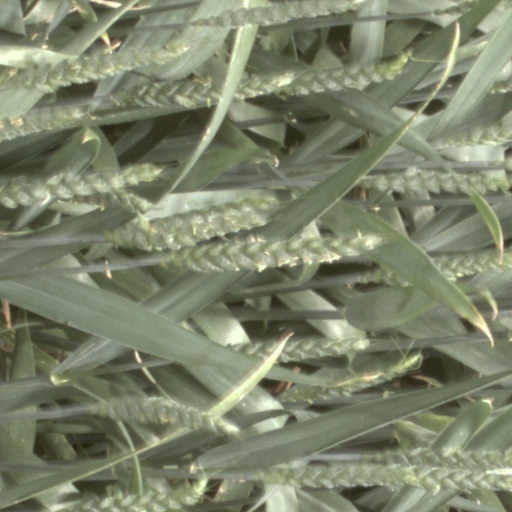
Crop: wheat